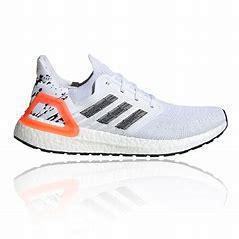
Brand: Adidas
Model: Ultra Boost 20